Silas Farley

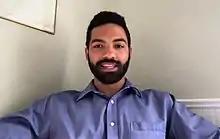
Farley speaks to the Church of the Heavenly Rest in 2020

Silas Farley (born ) is an American ballet dancer, choreographer and educator. He danced at the New York City Ballet between 2013 and 2020, and choreographed outside the company. Between 2021 and 2023, he was the dean of Colburn School's Trudl Zipper Dance Institute.